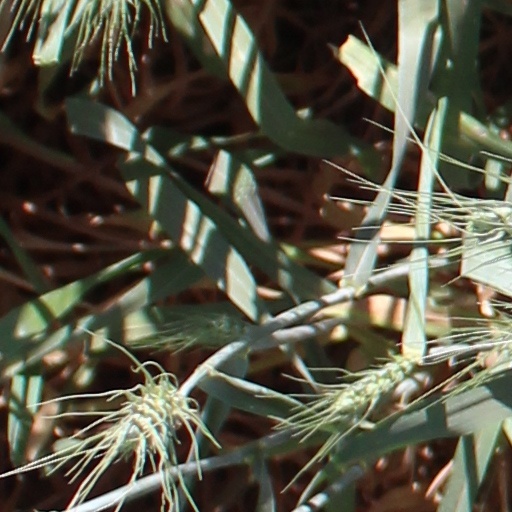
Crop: wheat